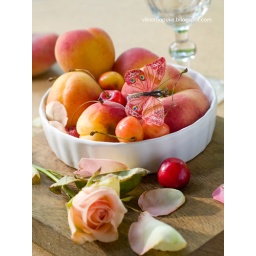
Fresh fruits in bowl with butterfly